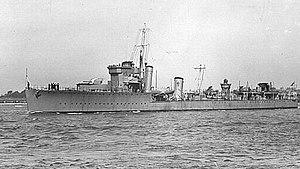
La classe V et W est un amalgame de six classes différentes construites pour la Royal Navy dans le cadre du programme d’urgence de la guerre pendant la Première Guerre mondiale. Commandées à 107 exemplaires, seulement 67 seront mis en service, la capitulation allemande entraînant l’annulation de la construction de quarante unités.